Callomecyna

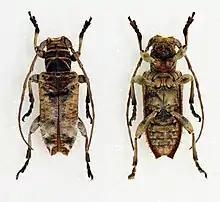
A male Callomecyna Leehsuehae specimen

Callomecyna is a genus of beetles in the family Cerambycidae, containing the following species: